History of the Jews in Libya

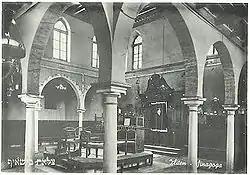
The Slat Abn Shaif Synagogue in Zliten before World War II

The Diaspora Revolt of 115–117 CE saw Jewish communities in Cyrenaica, Egypt, and Cyprus rising in rebellion during Trajan's reign. This revolt had a messianic dimension, as one ancient source refers to Lukuas, the leader of the Jewish rebels in Libya, as "king," suggesting that the uprising evolved from an ethnic conflict into a nationalist movement with messianic aspirations for political independence. It is possible that the rebels in Libya, whose actions caused widespread destruction and included a raid into Egypt, were attempting to initiate a broader movement aimed at a large-scale return to Judea. Ancient sources depict the revolt as exceptionally brutal, with reports of mutilation and cannibalism; however, contemporary scholars often view these accounts as exaggerated for rhetorical effect. In Cyrene and its surroundings, the revolt inflicted extensive damage on civic infrastructure, temples, and roads, necessitating substantial reconstruction by Hadrian at the beginning of his reign. The revolt's suppression by Roman general Marcius Turbo resulted in widespread devastation and the near-total expulsion of Jews from Cyrenaica. While there may be some evidence of Jewish farmers in rural Marmarica by the end of the second century, a significant Jewish presence was not re-established in Cyrenaica until the 4th century.